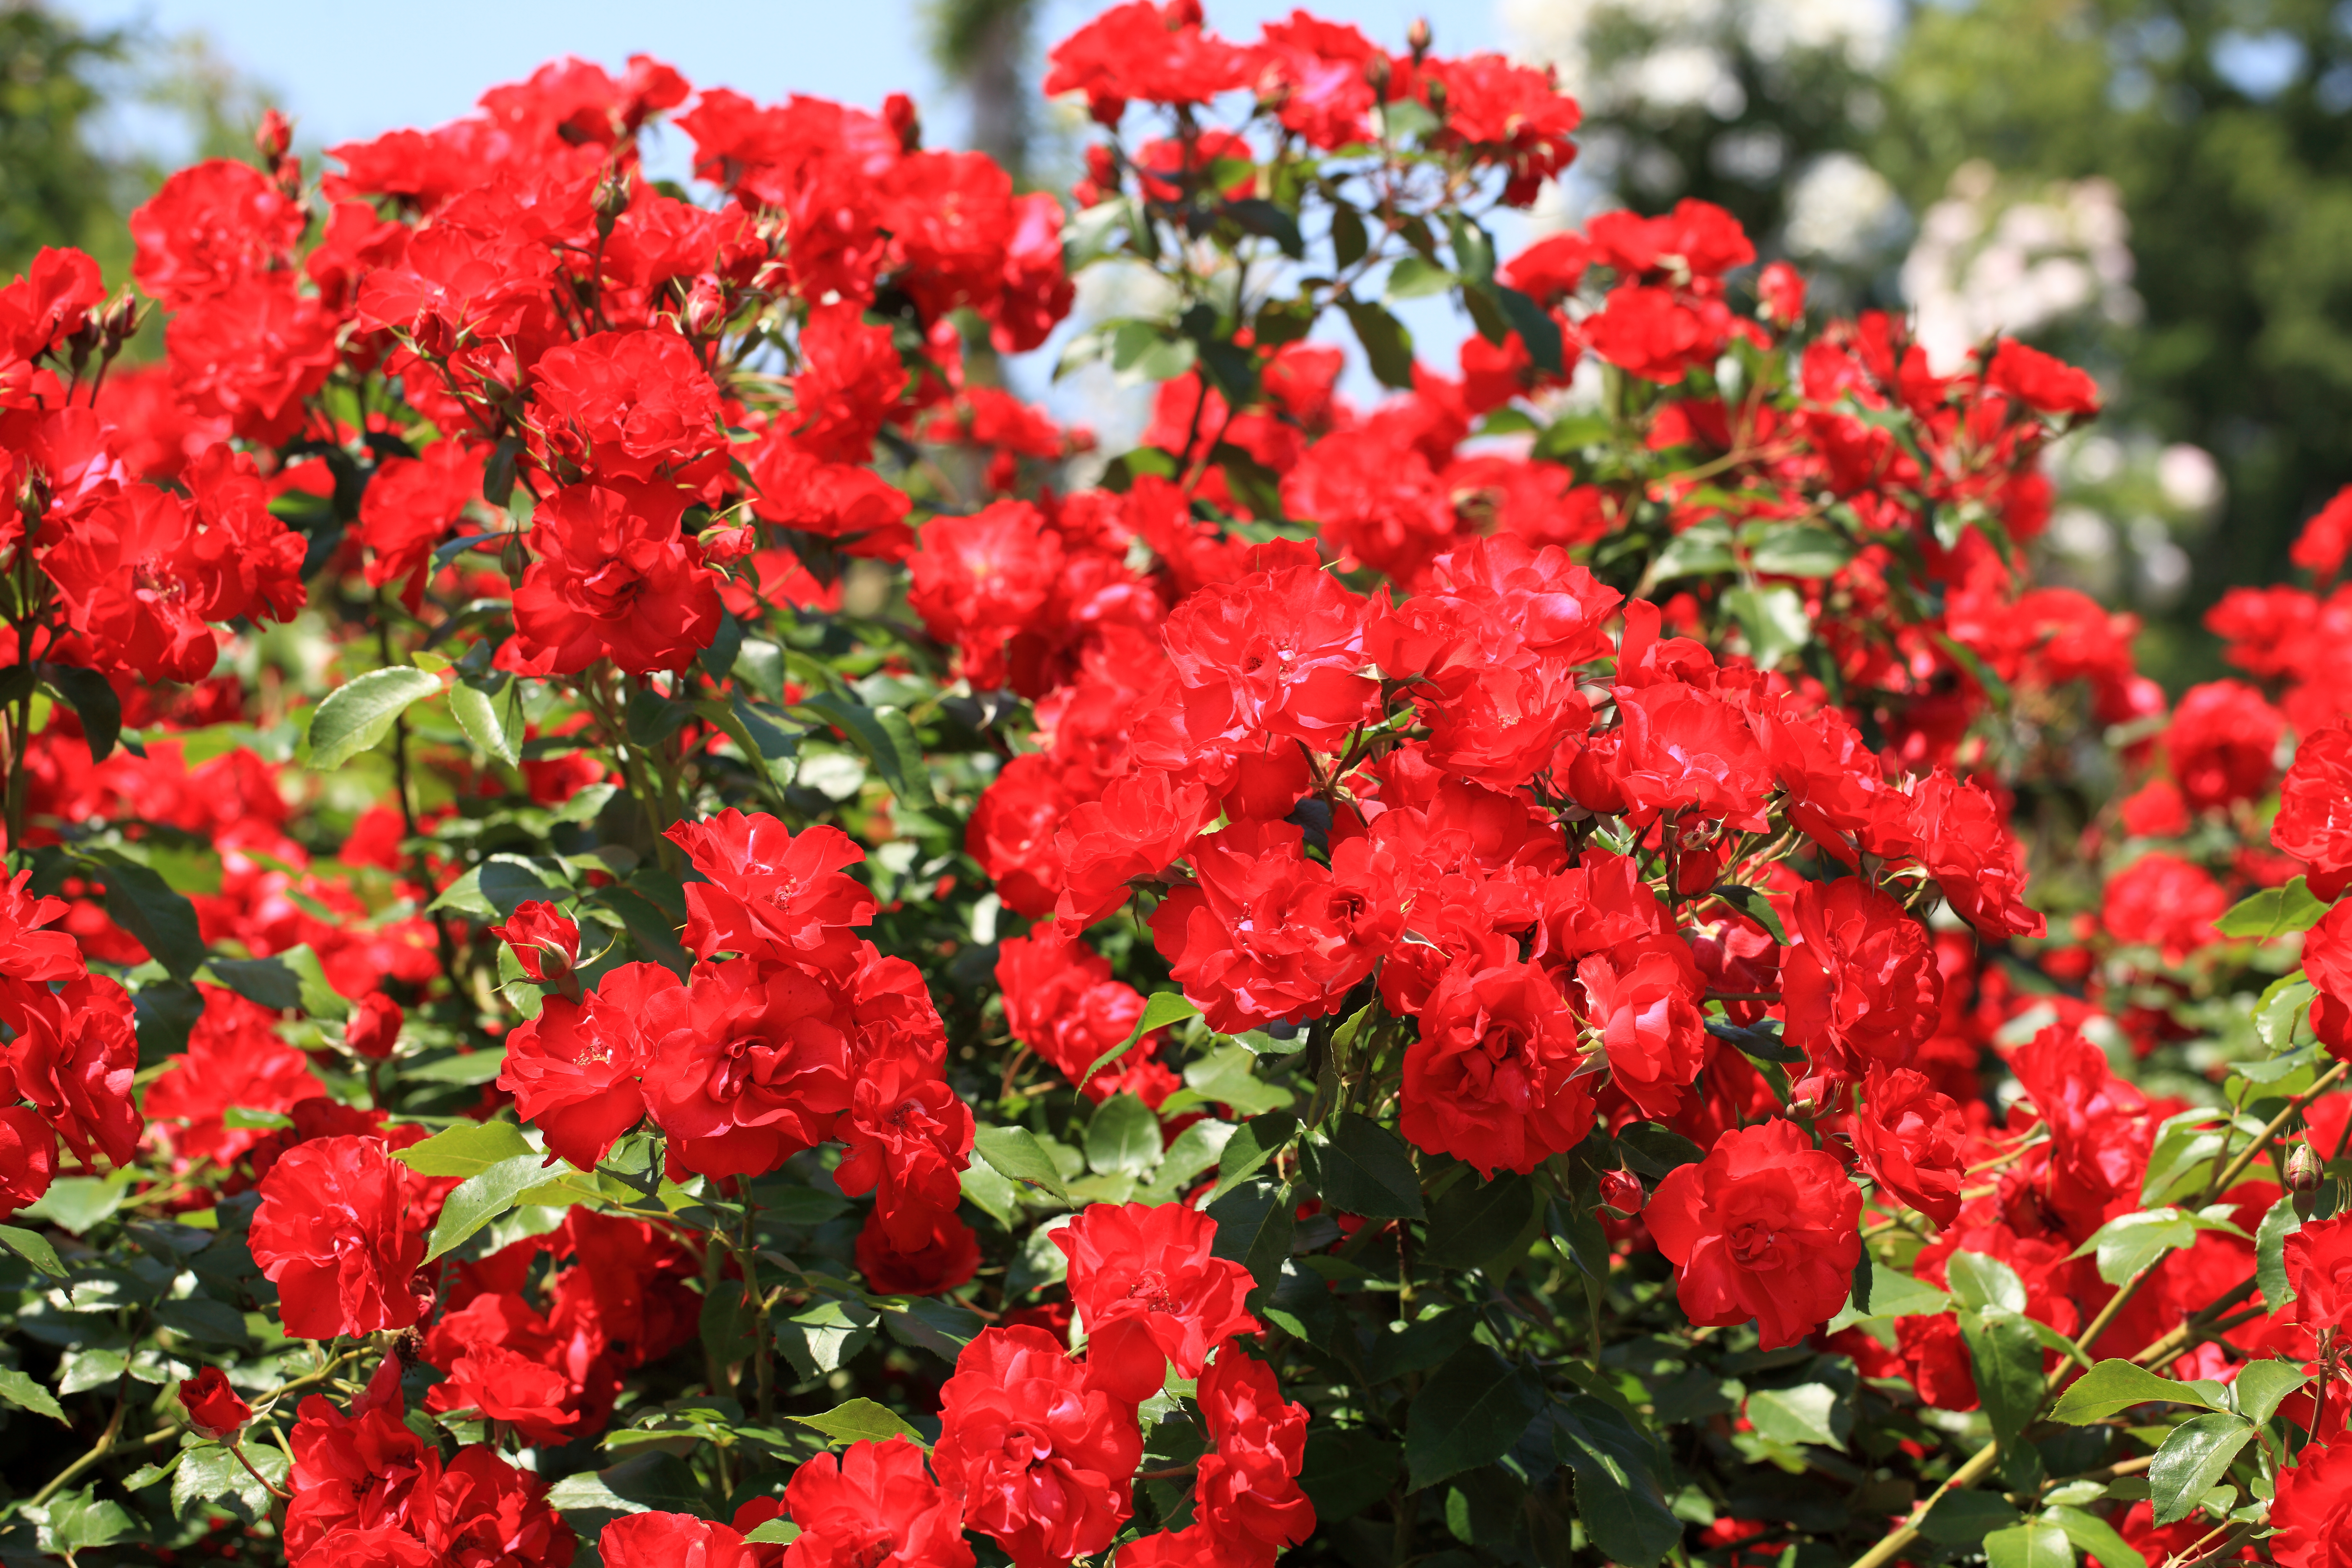
plant, flower, rose, pattern, high, red, botany, flora, background, shrub, rosa, wallpaper, 5d, hires, markii, hi, res, resolution, floribunda, flowering plant, garden roses, rose family, annual plant, land plant